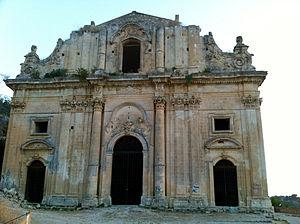
Scicli est une ville italienne de la province de Raguse en Sicile.